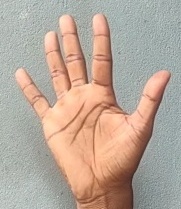
ASL sign: 5